Arnett-Fullen House

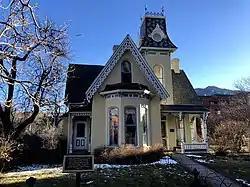

Arnett-Fullen House also known as the Gingerbread House, is located on 646 Pearl Street in Boulder, Colorado and is on the list of the National Register of Historic Places listings in Boulder County, Colorado since 2009. This house features a mixture of architectural styles and is a two-story, private residency, which is sometimes open to the public.